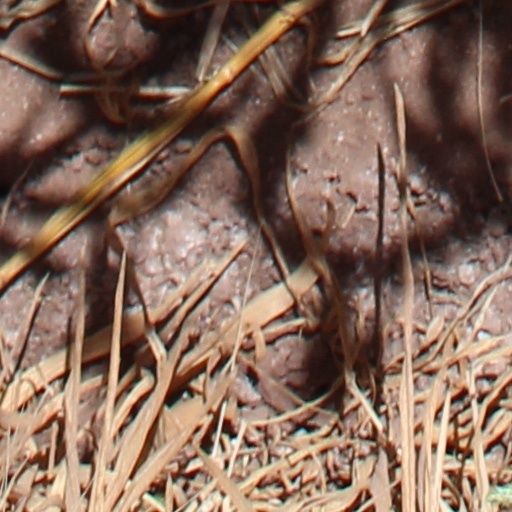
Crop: wheat